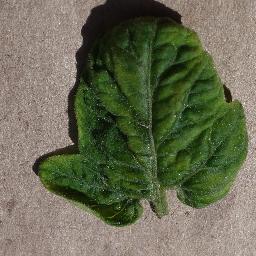
Label: Tomato___Tomato_Yellow_Leaf_Curl_Virus